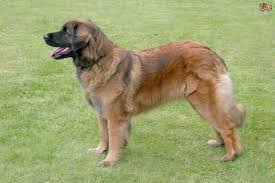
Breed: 214-n000019-Leonberg